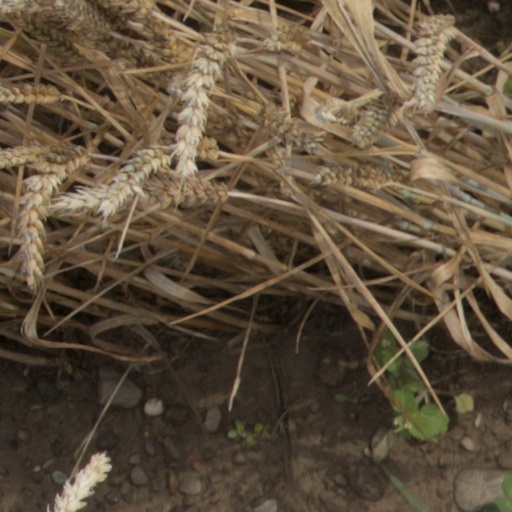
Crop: wheat